Arlempdes

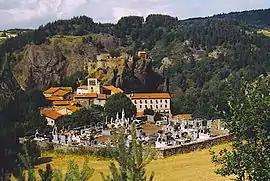
Village of Arlempdes with Château d'Arlempdes beyond

Arlempdes is a commune in the Haute-Loire department in south-central France. It is a member of Les Plus Beaux Villages de France (The Most Beautiful Villages of France) Association.